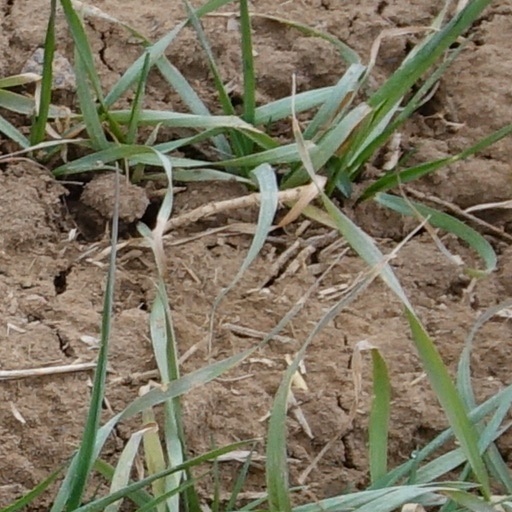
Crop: wheat